Przemyśl Castle

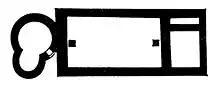
Foundations of the stone Romanesque rotunda and palatium complex built by the Polish king Bolesław I Chrobry in the 11th century

Przemyśl Castle or Casimir Castle ( or ) is a Renaissance castle in Przemyśl, Poland, located on the Castle Hill, which rises to a height of 270 metres above sea level and 70 meters above the city and the San River.